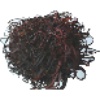
Label: rambutan